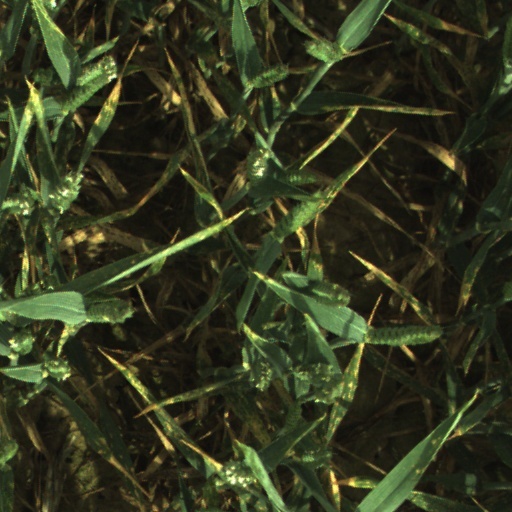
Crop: wheat